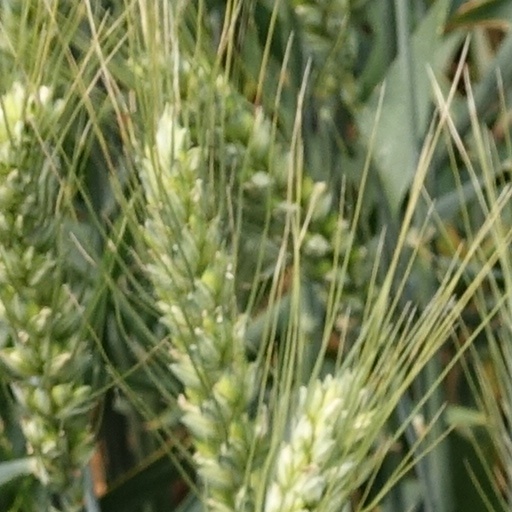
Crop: wheat